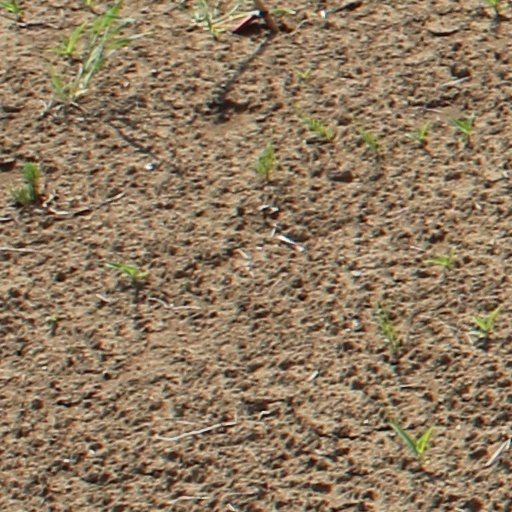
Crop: wheat